Xilleon

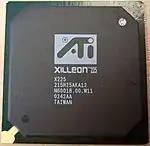
Xilleon x225

Xilleon is a brand for a family of SoCs combining a low-power CPU with ASICs for accelerated video decompression and further functions for major worldwide broadcast networks (including PAL, NTSC, SECAM and ATSC) targeting digital television (i.e. products like set-top boxes, Integrated digital television, digital television adapters, smart TVs, etc.).